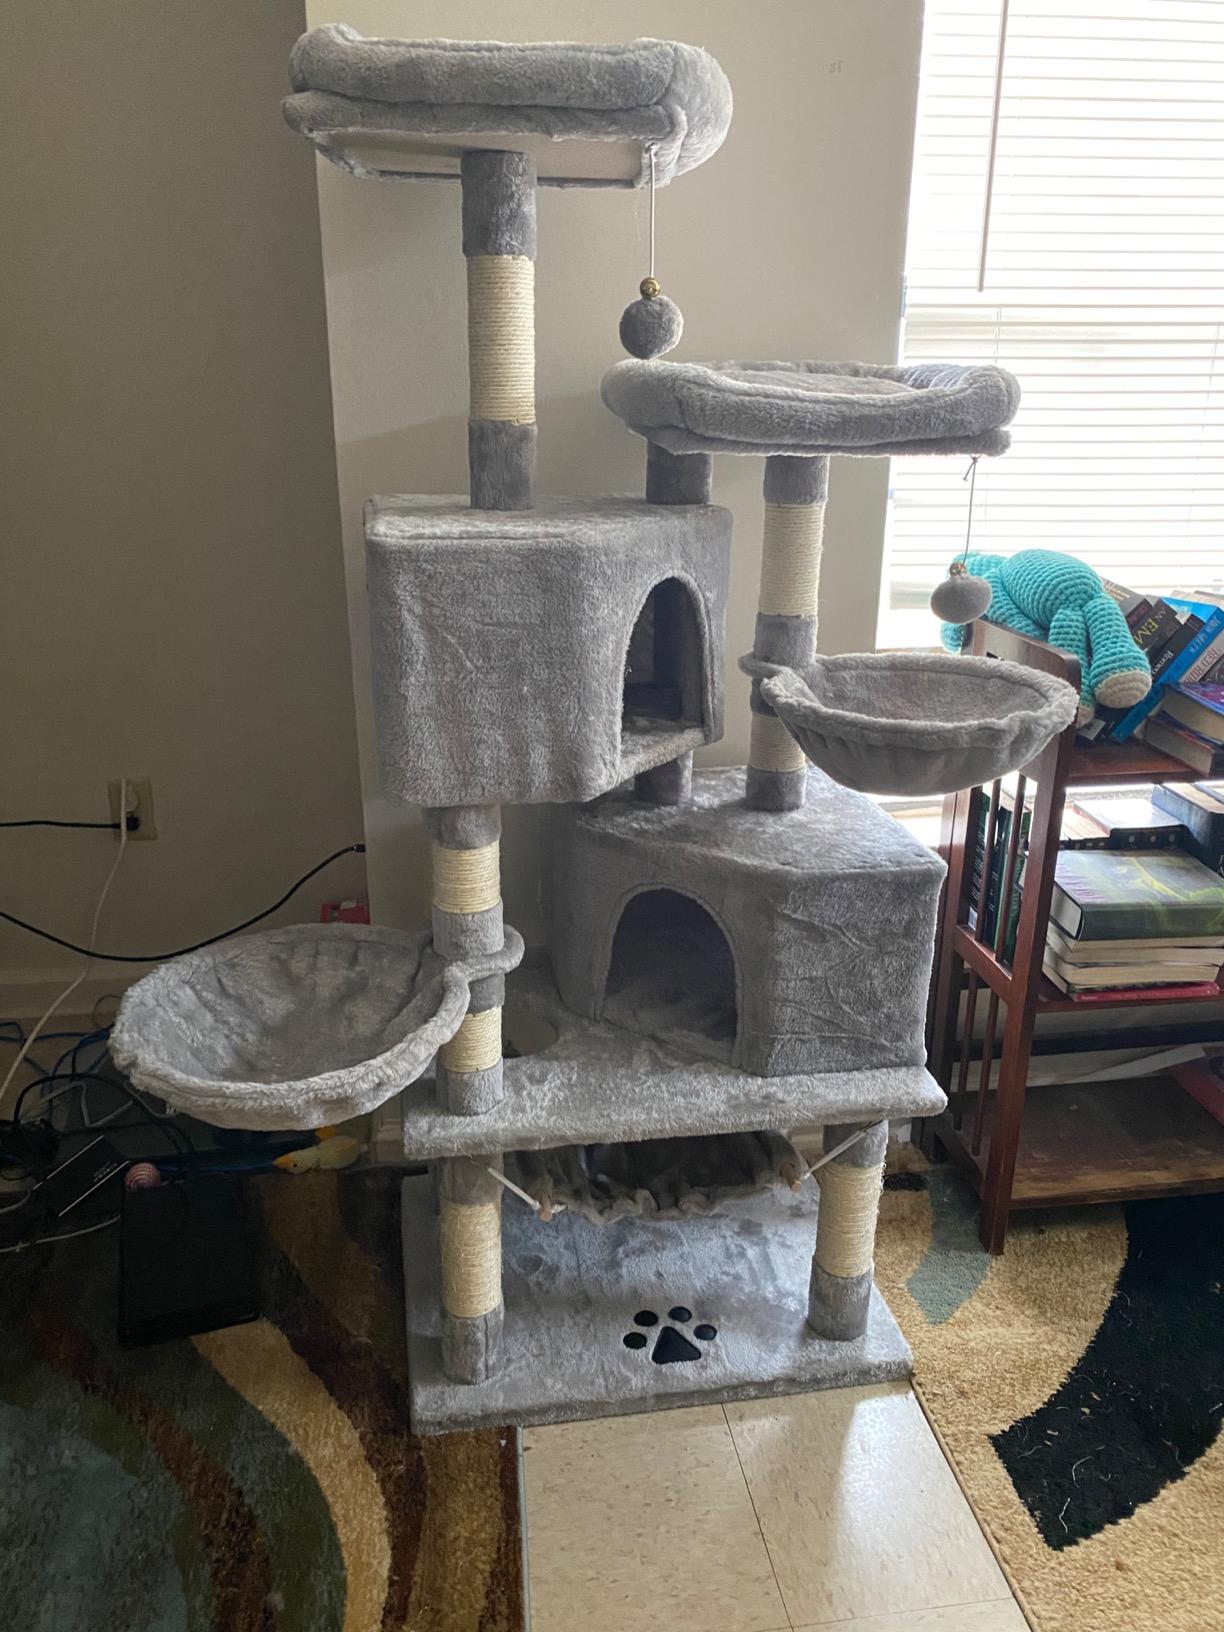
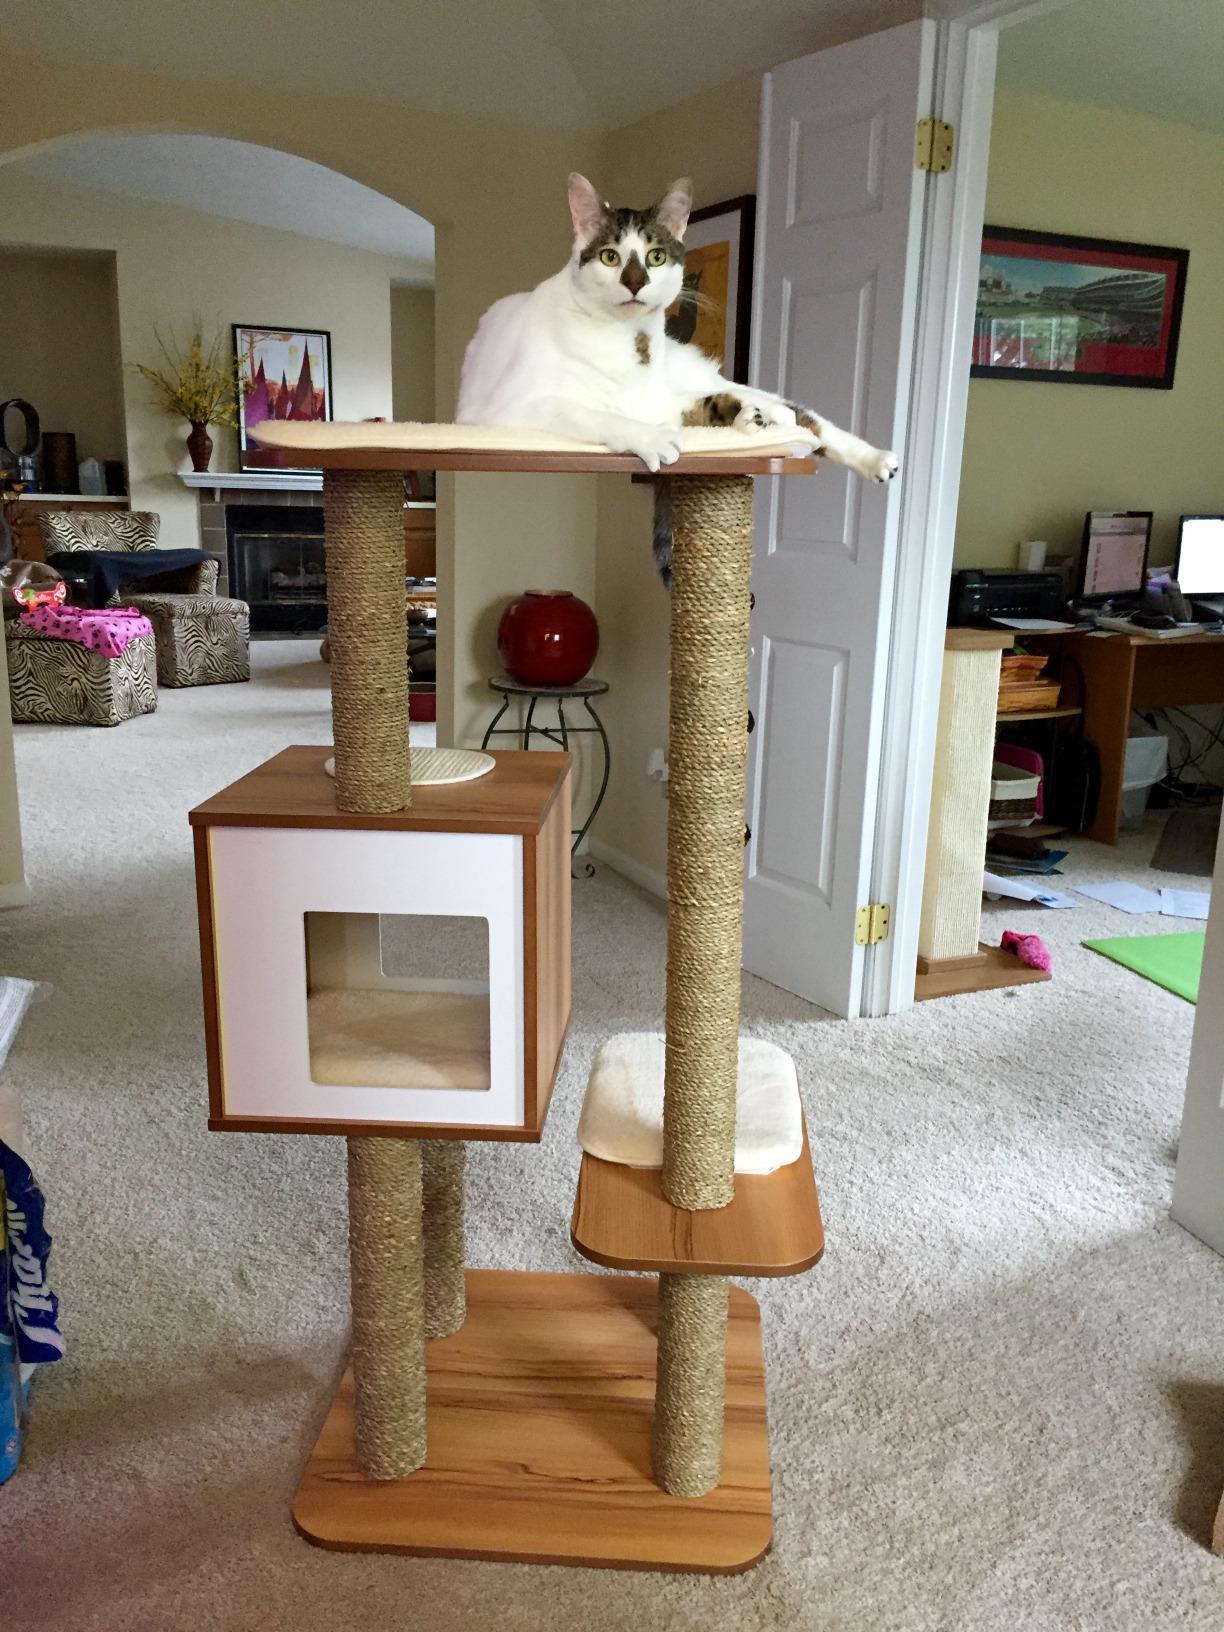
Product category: items_cat tree
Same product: no